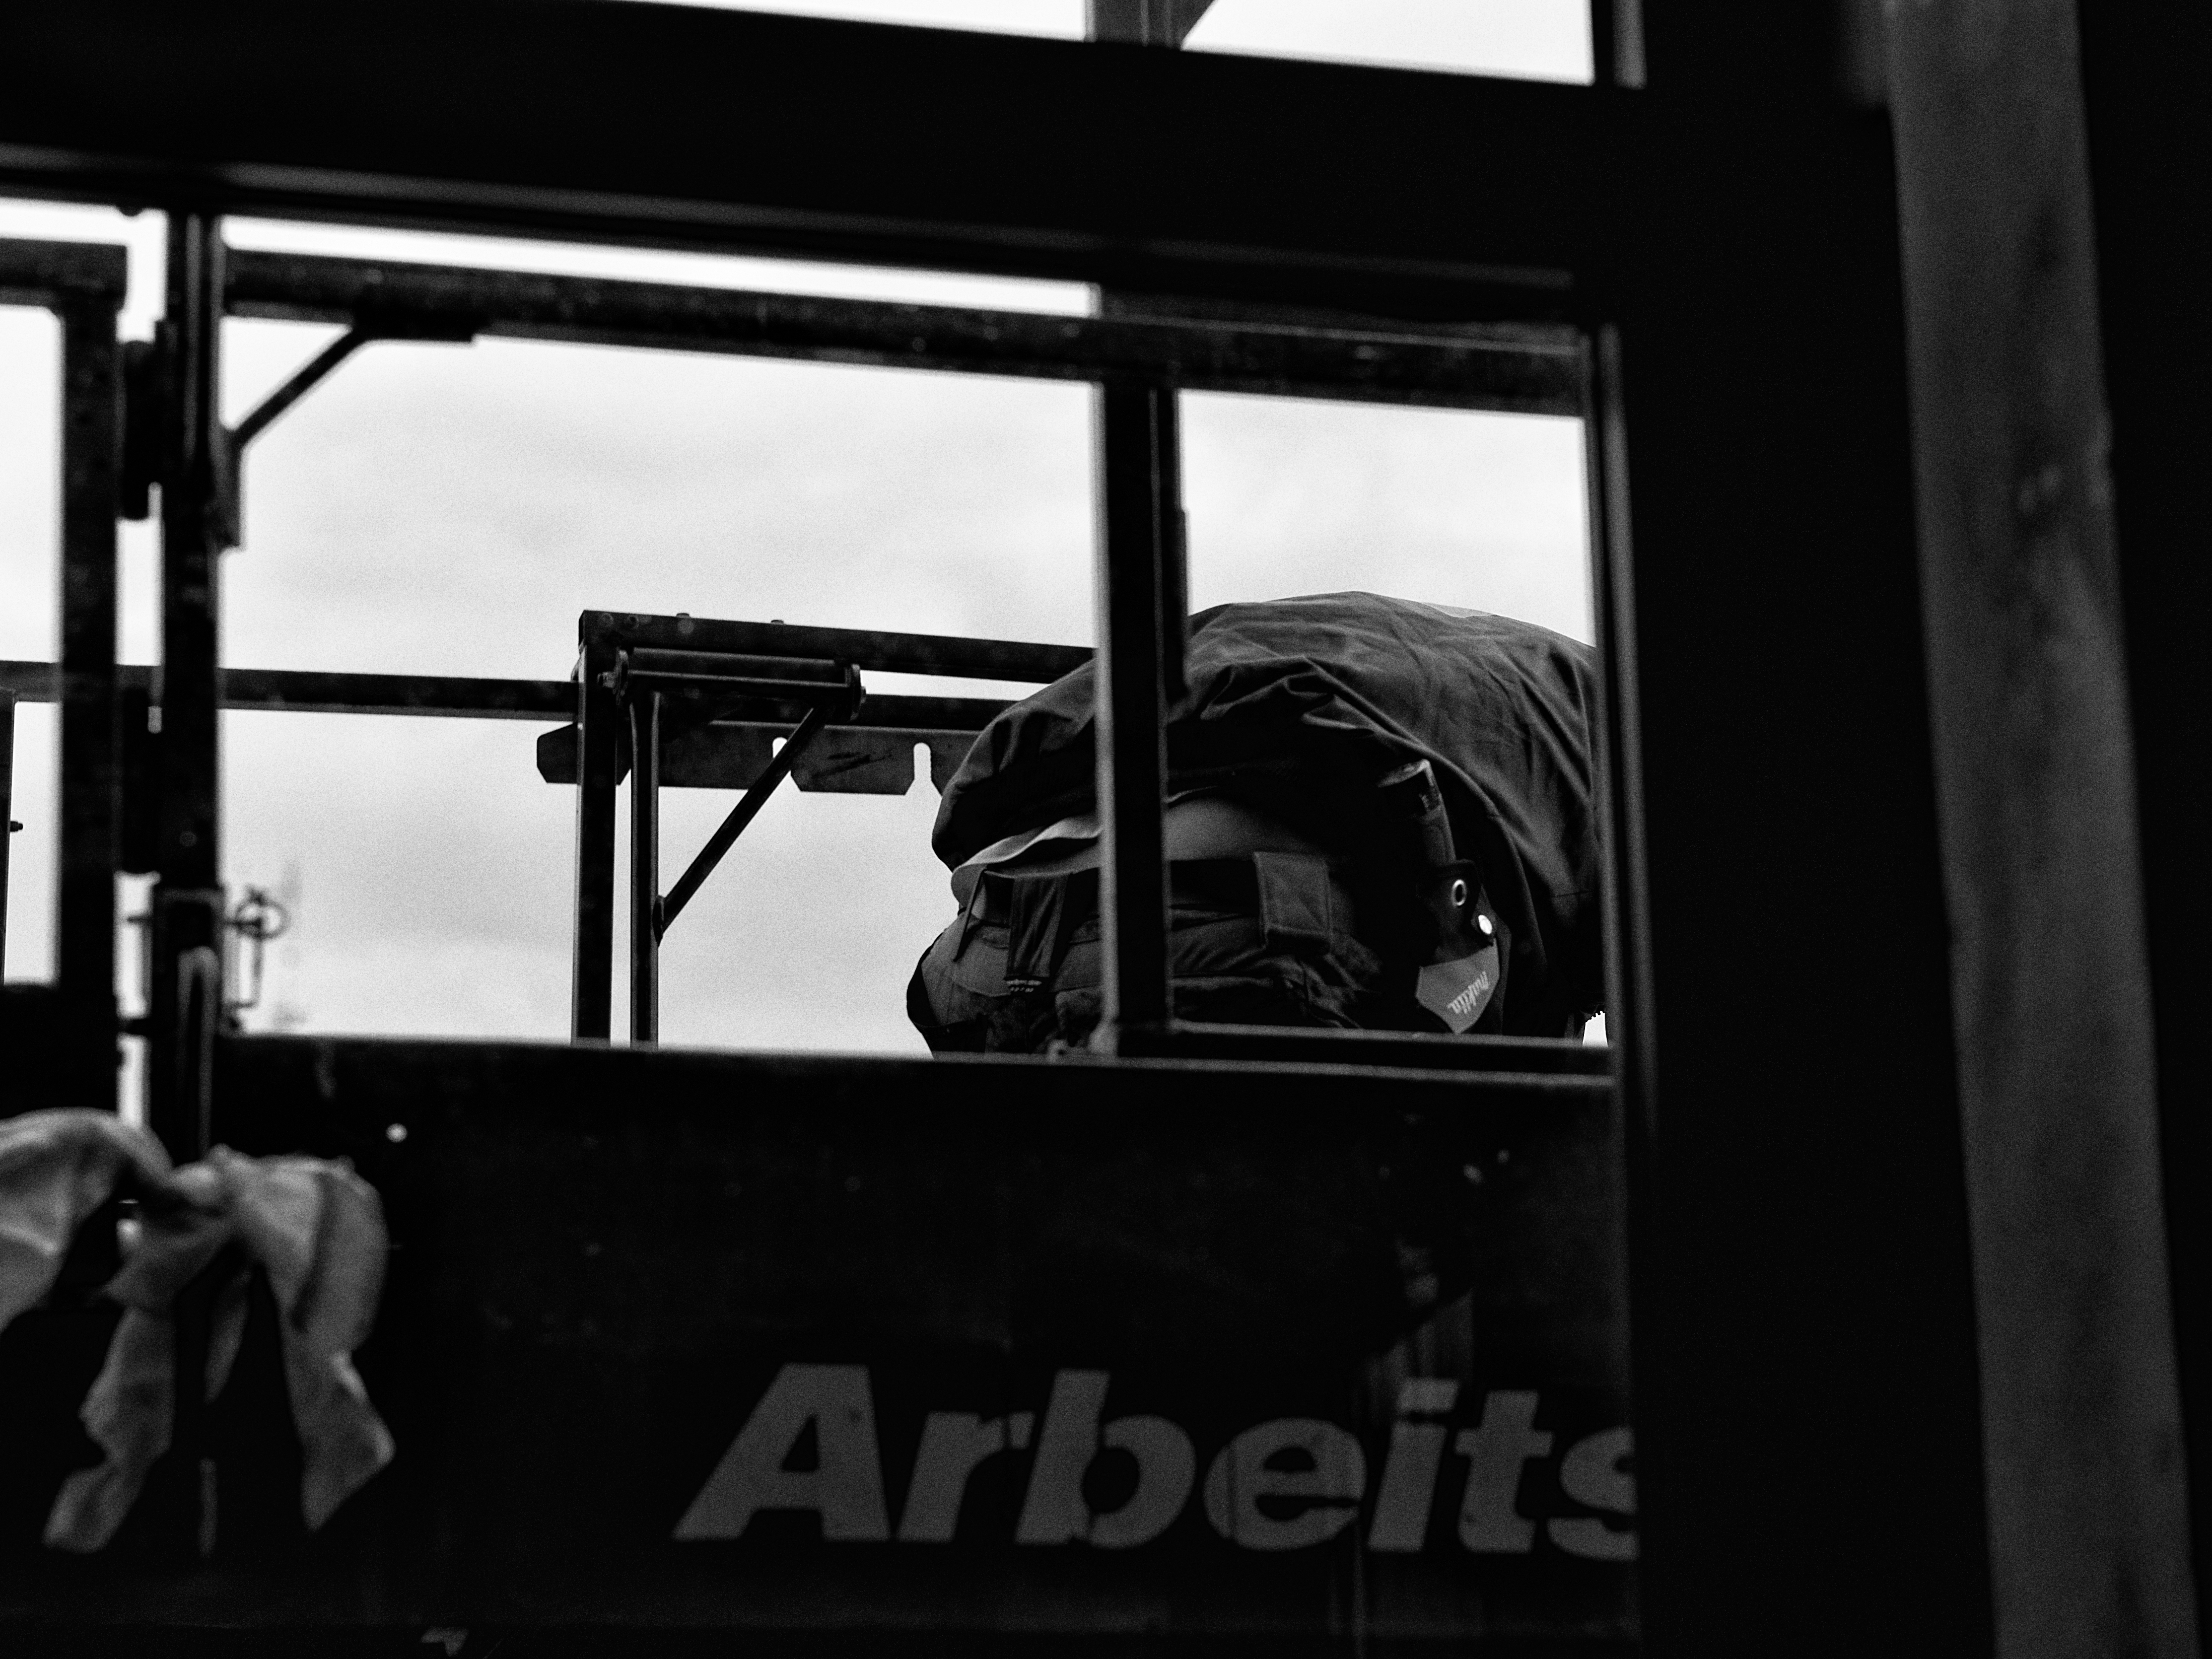
black and white, people, window, lens, black, monochrome, streetphotography, bw, blackandwhite, candid, creativecommons, prime, streetphoto, image, leica, rangefinder, menschen, monochrom, schalkandreas, monochrome photography